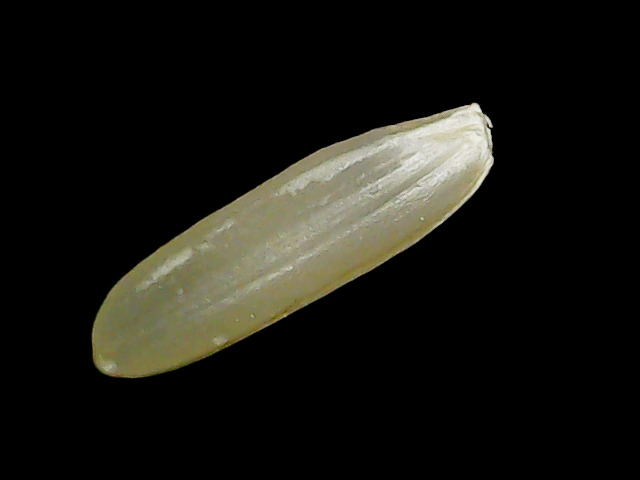
Rice variety: Binadhan14